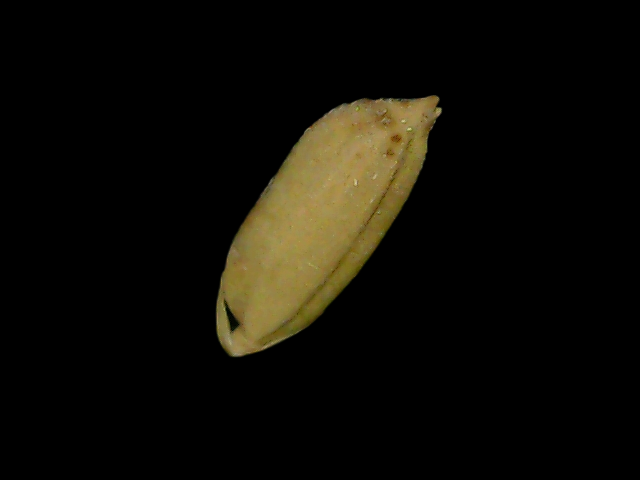
Rice variety: Bd76